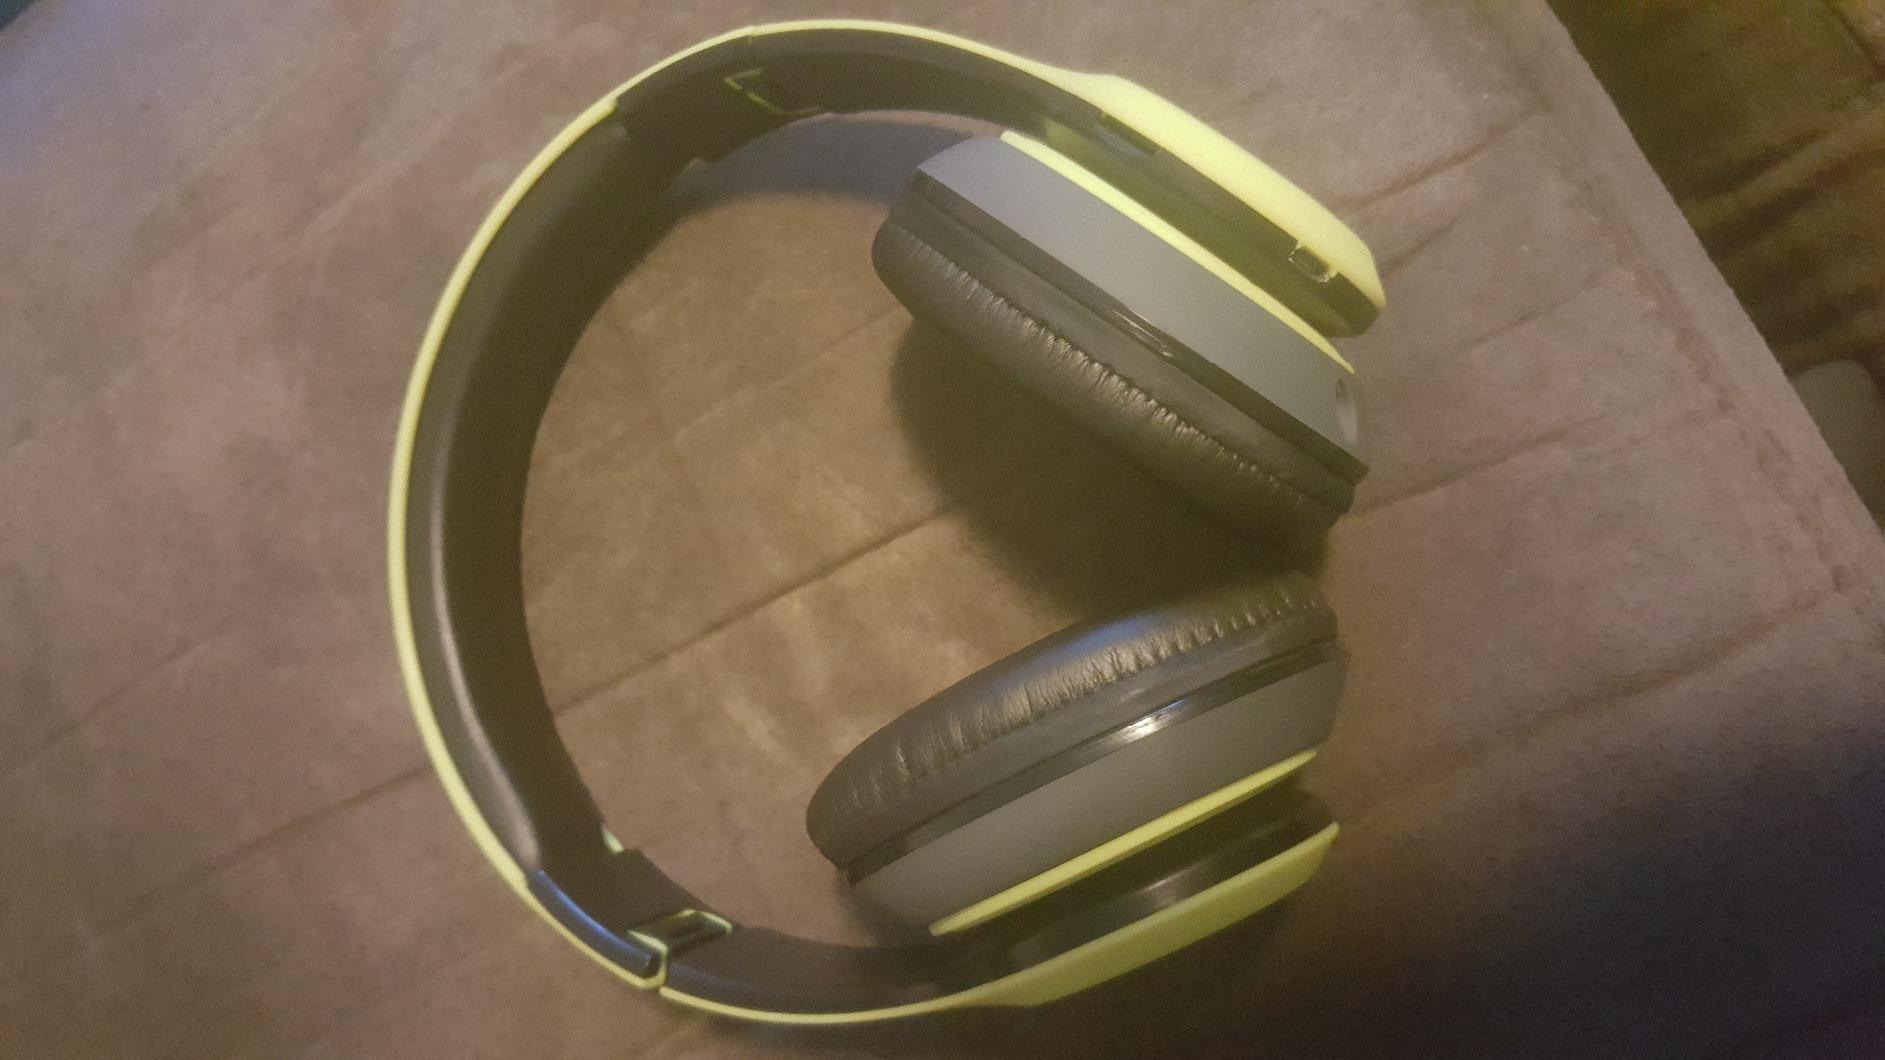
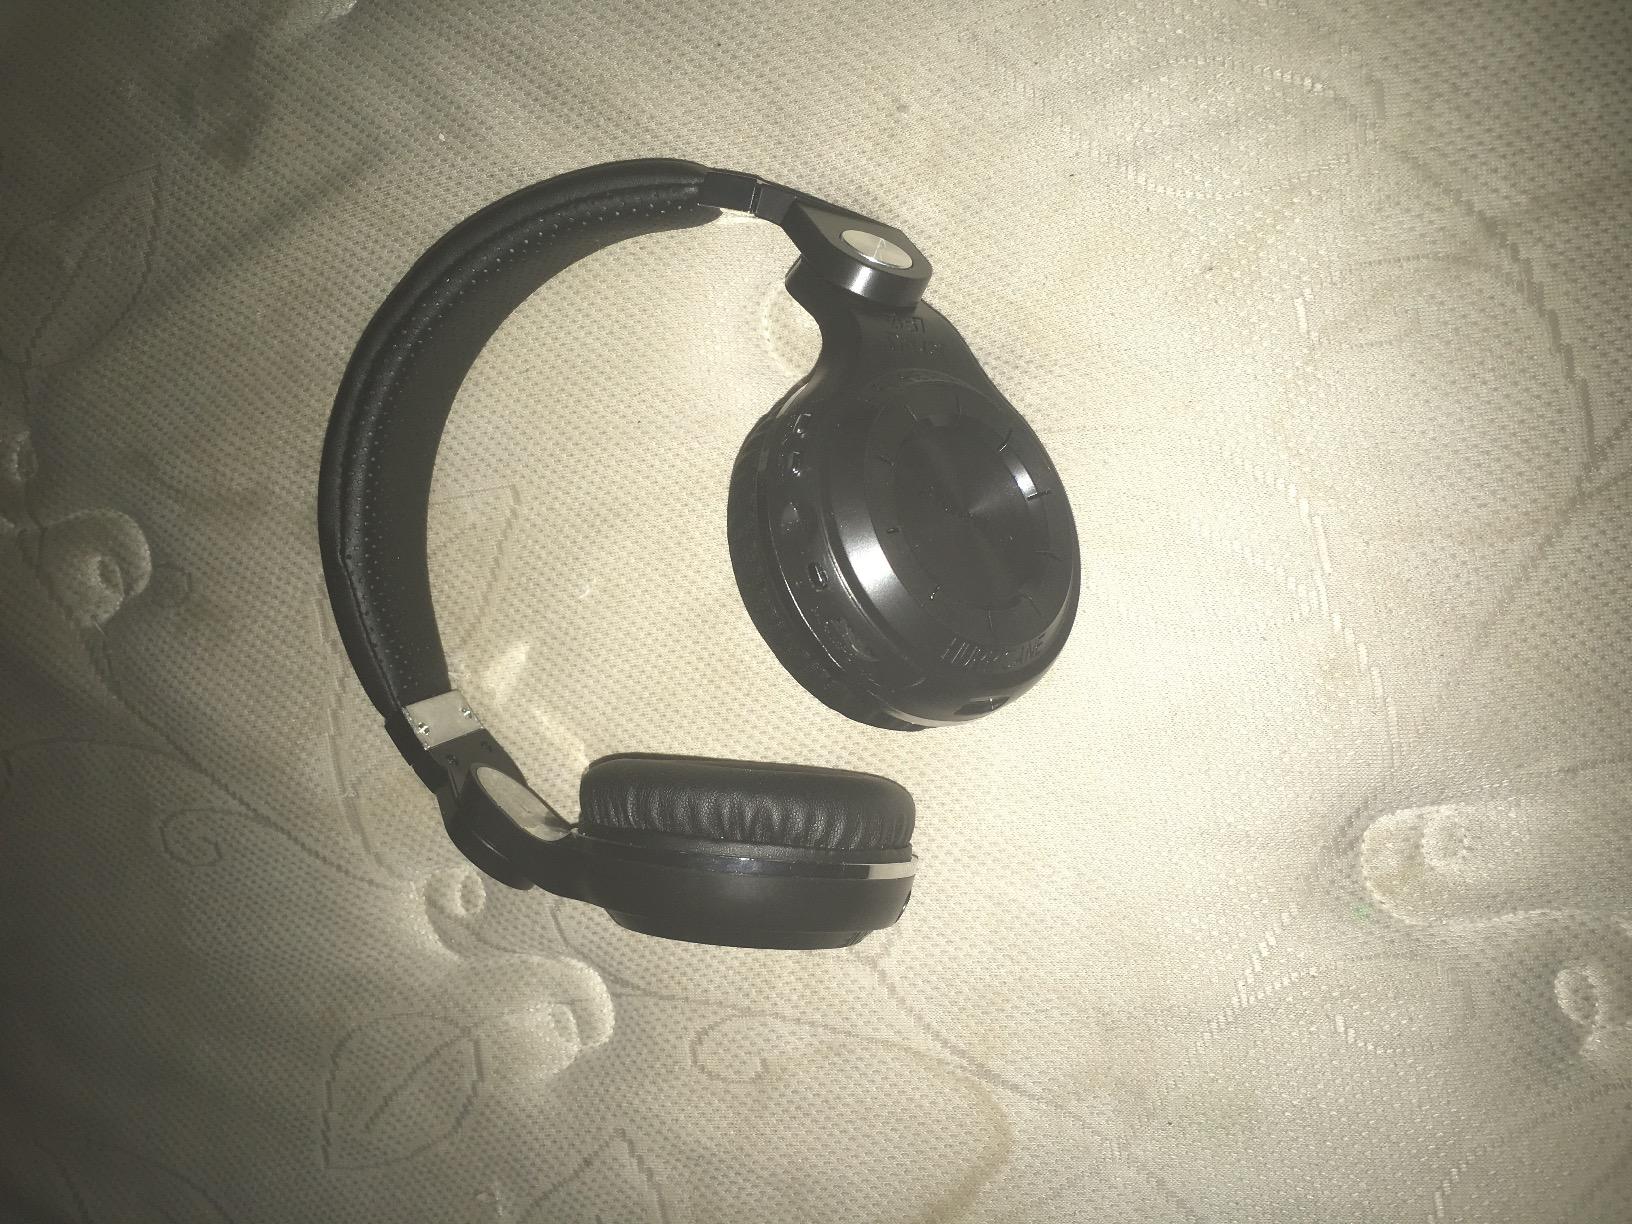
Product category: headphones
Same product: no